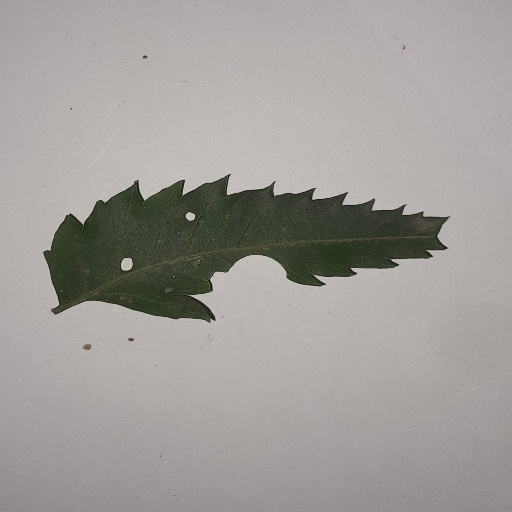
Species: Neem
Leaf condition: Shot Hole Leaf